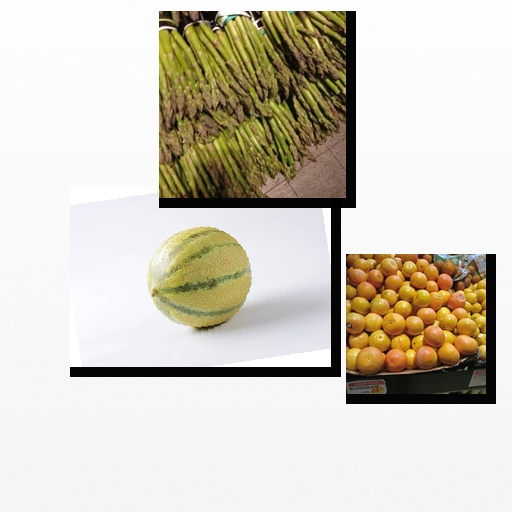
Food items: red_grapefruit, cantaloupe, asparagus